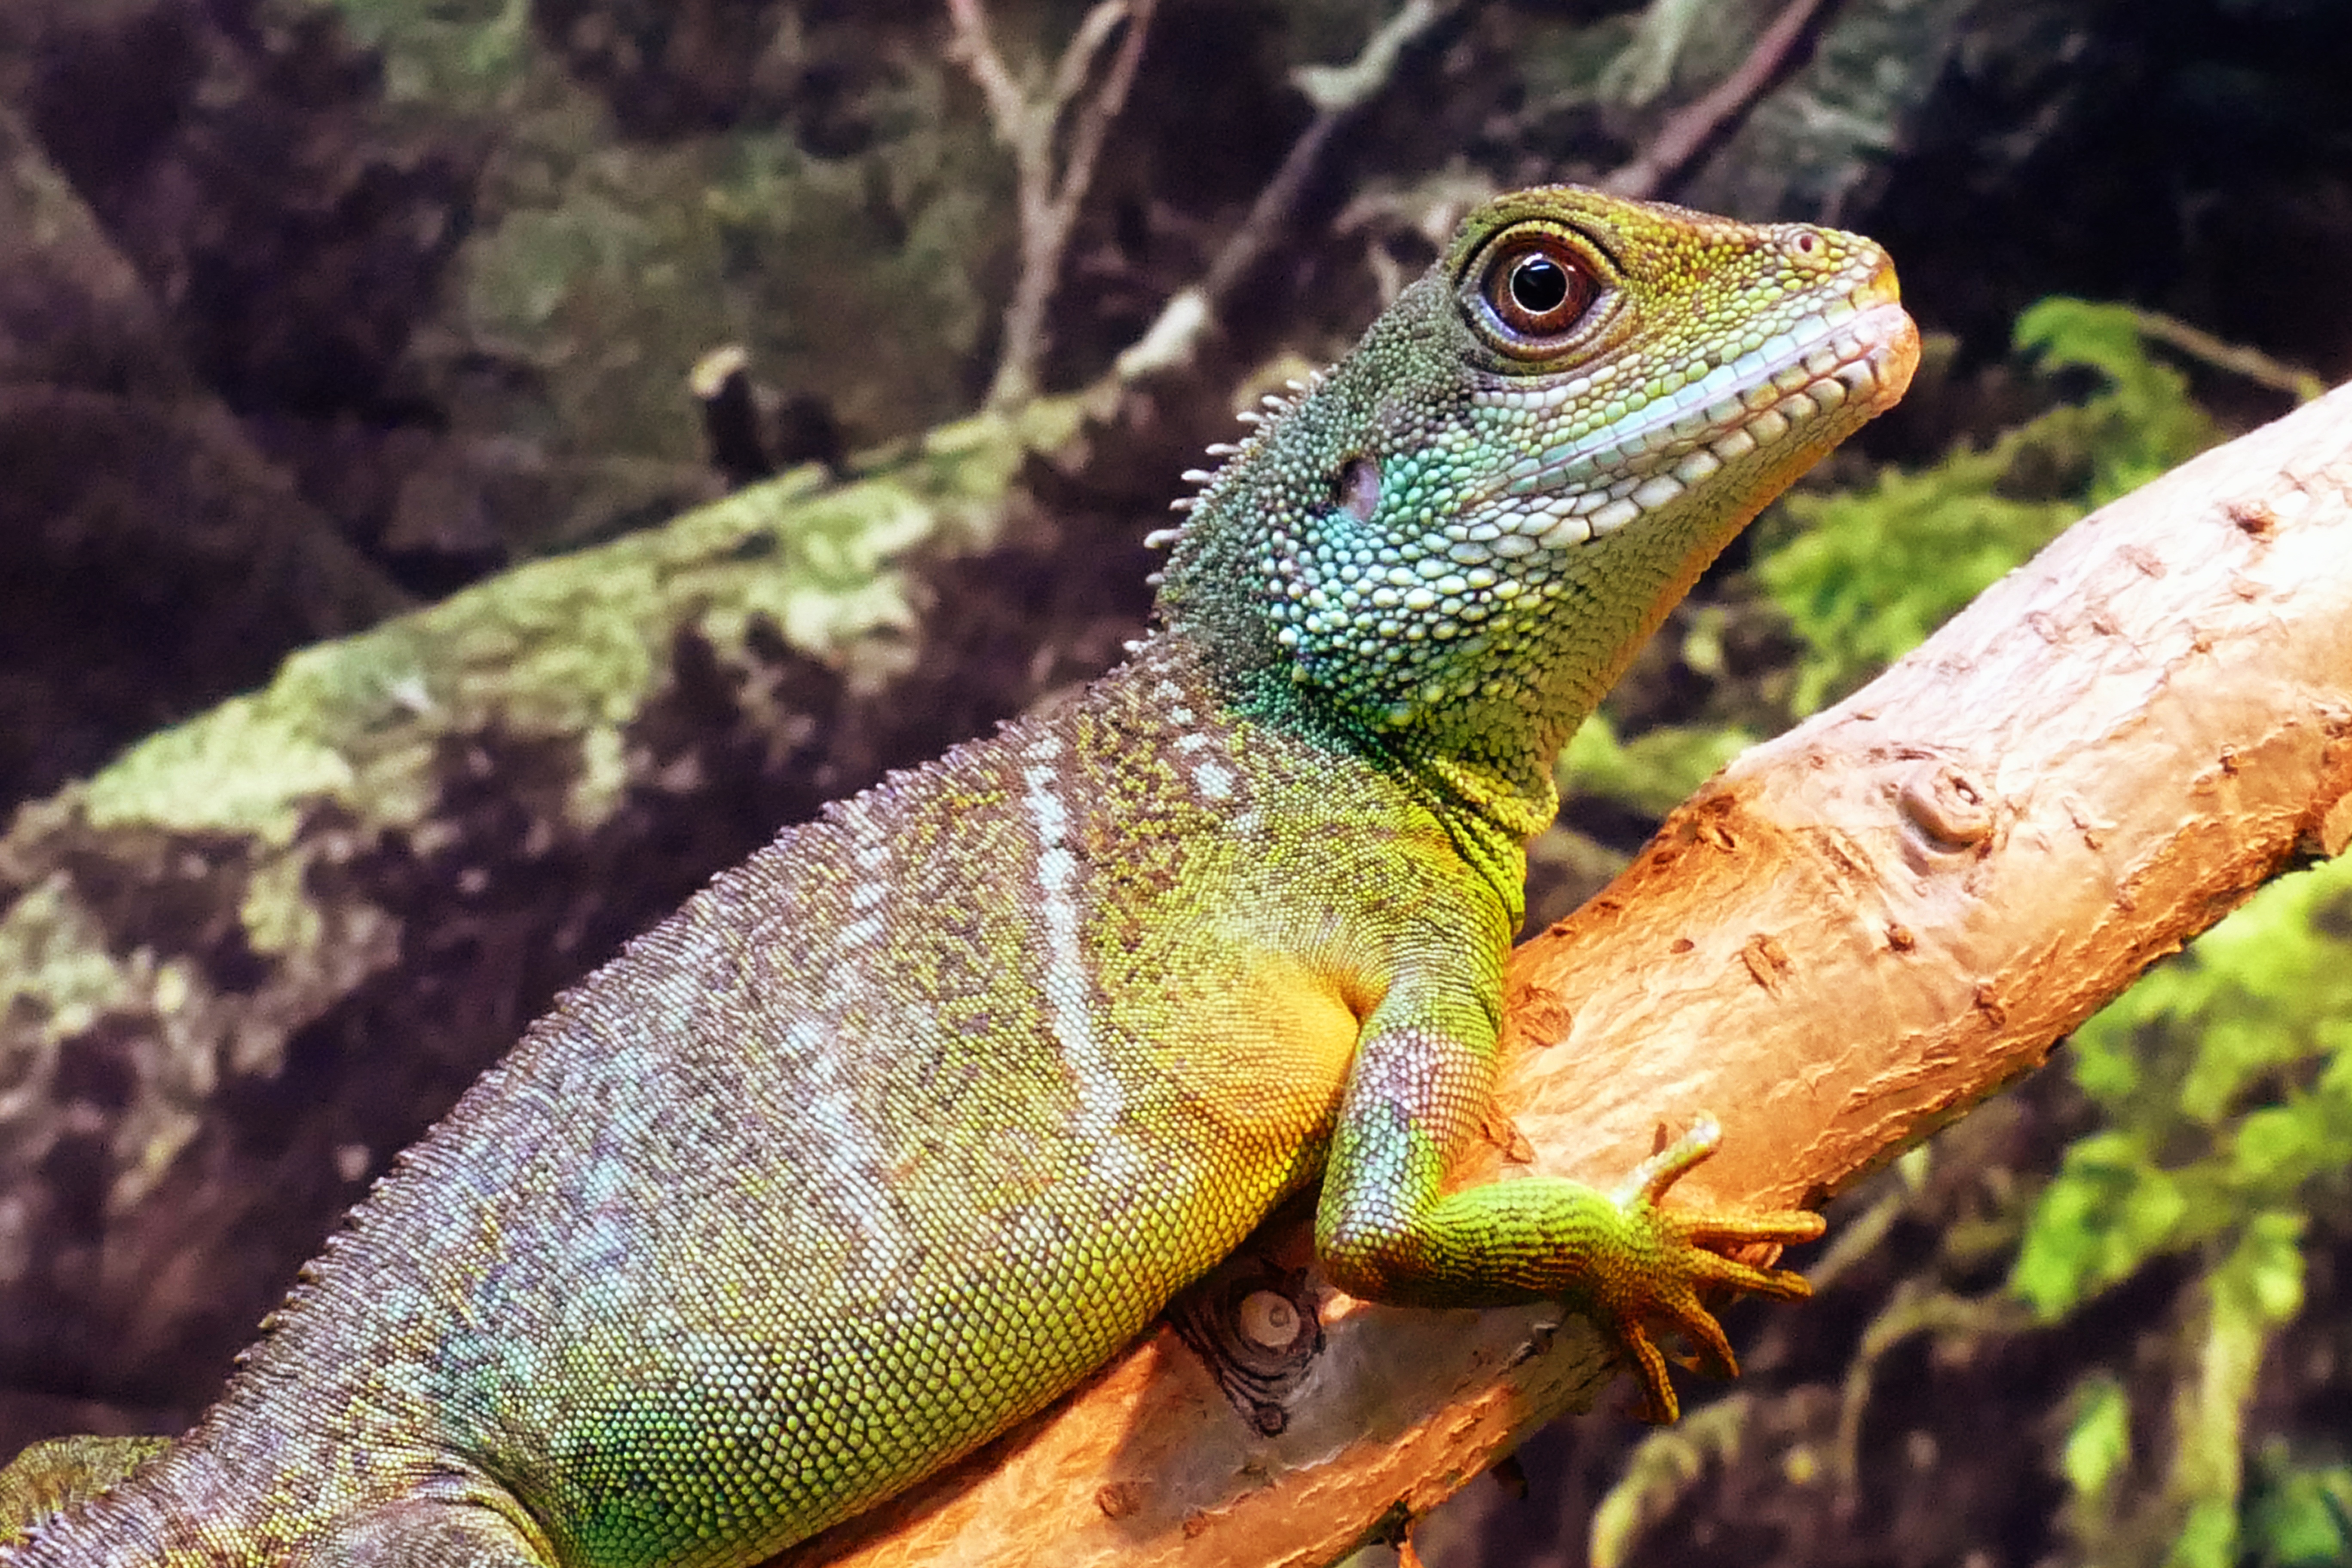
tree, water, nature, forest, outdoor, wilderness, wood, animal, looking, asian, wildlife, wild, zoo, pet, green, chinese, tropical, natural, reptile, scale, colorful, iguana, fauna, lizard, green lizard, drake, crawling, chameleon, one, single, vivid, eye, skin, vertebrate, creature, dragon, exotic, terrarium, china, reptilia, iguania, vitality, vivarium, lacerta, arboreal, agamidae, agama, cocincinus, physignathus, diurnal, chinese dragon, dactyloidae, water dragon, concincinus, scaled reptile, lacertidae, african chameleon, american chameleon